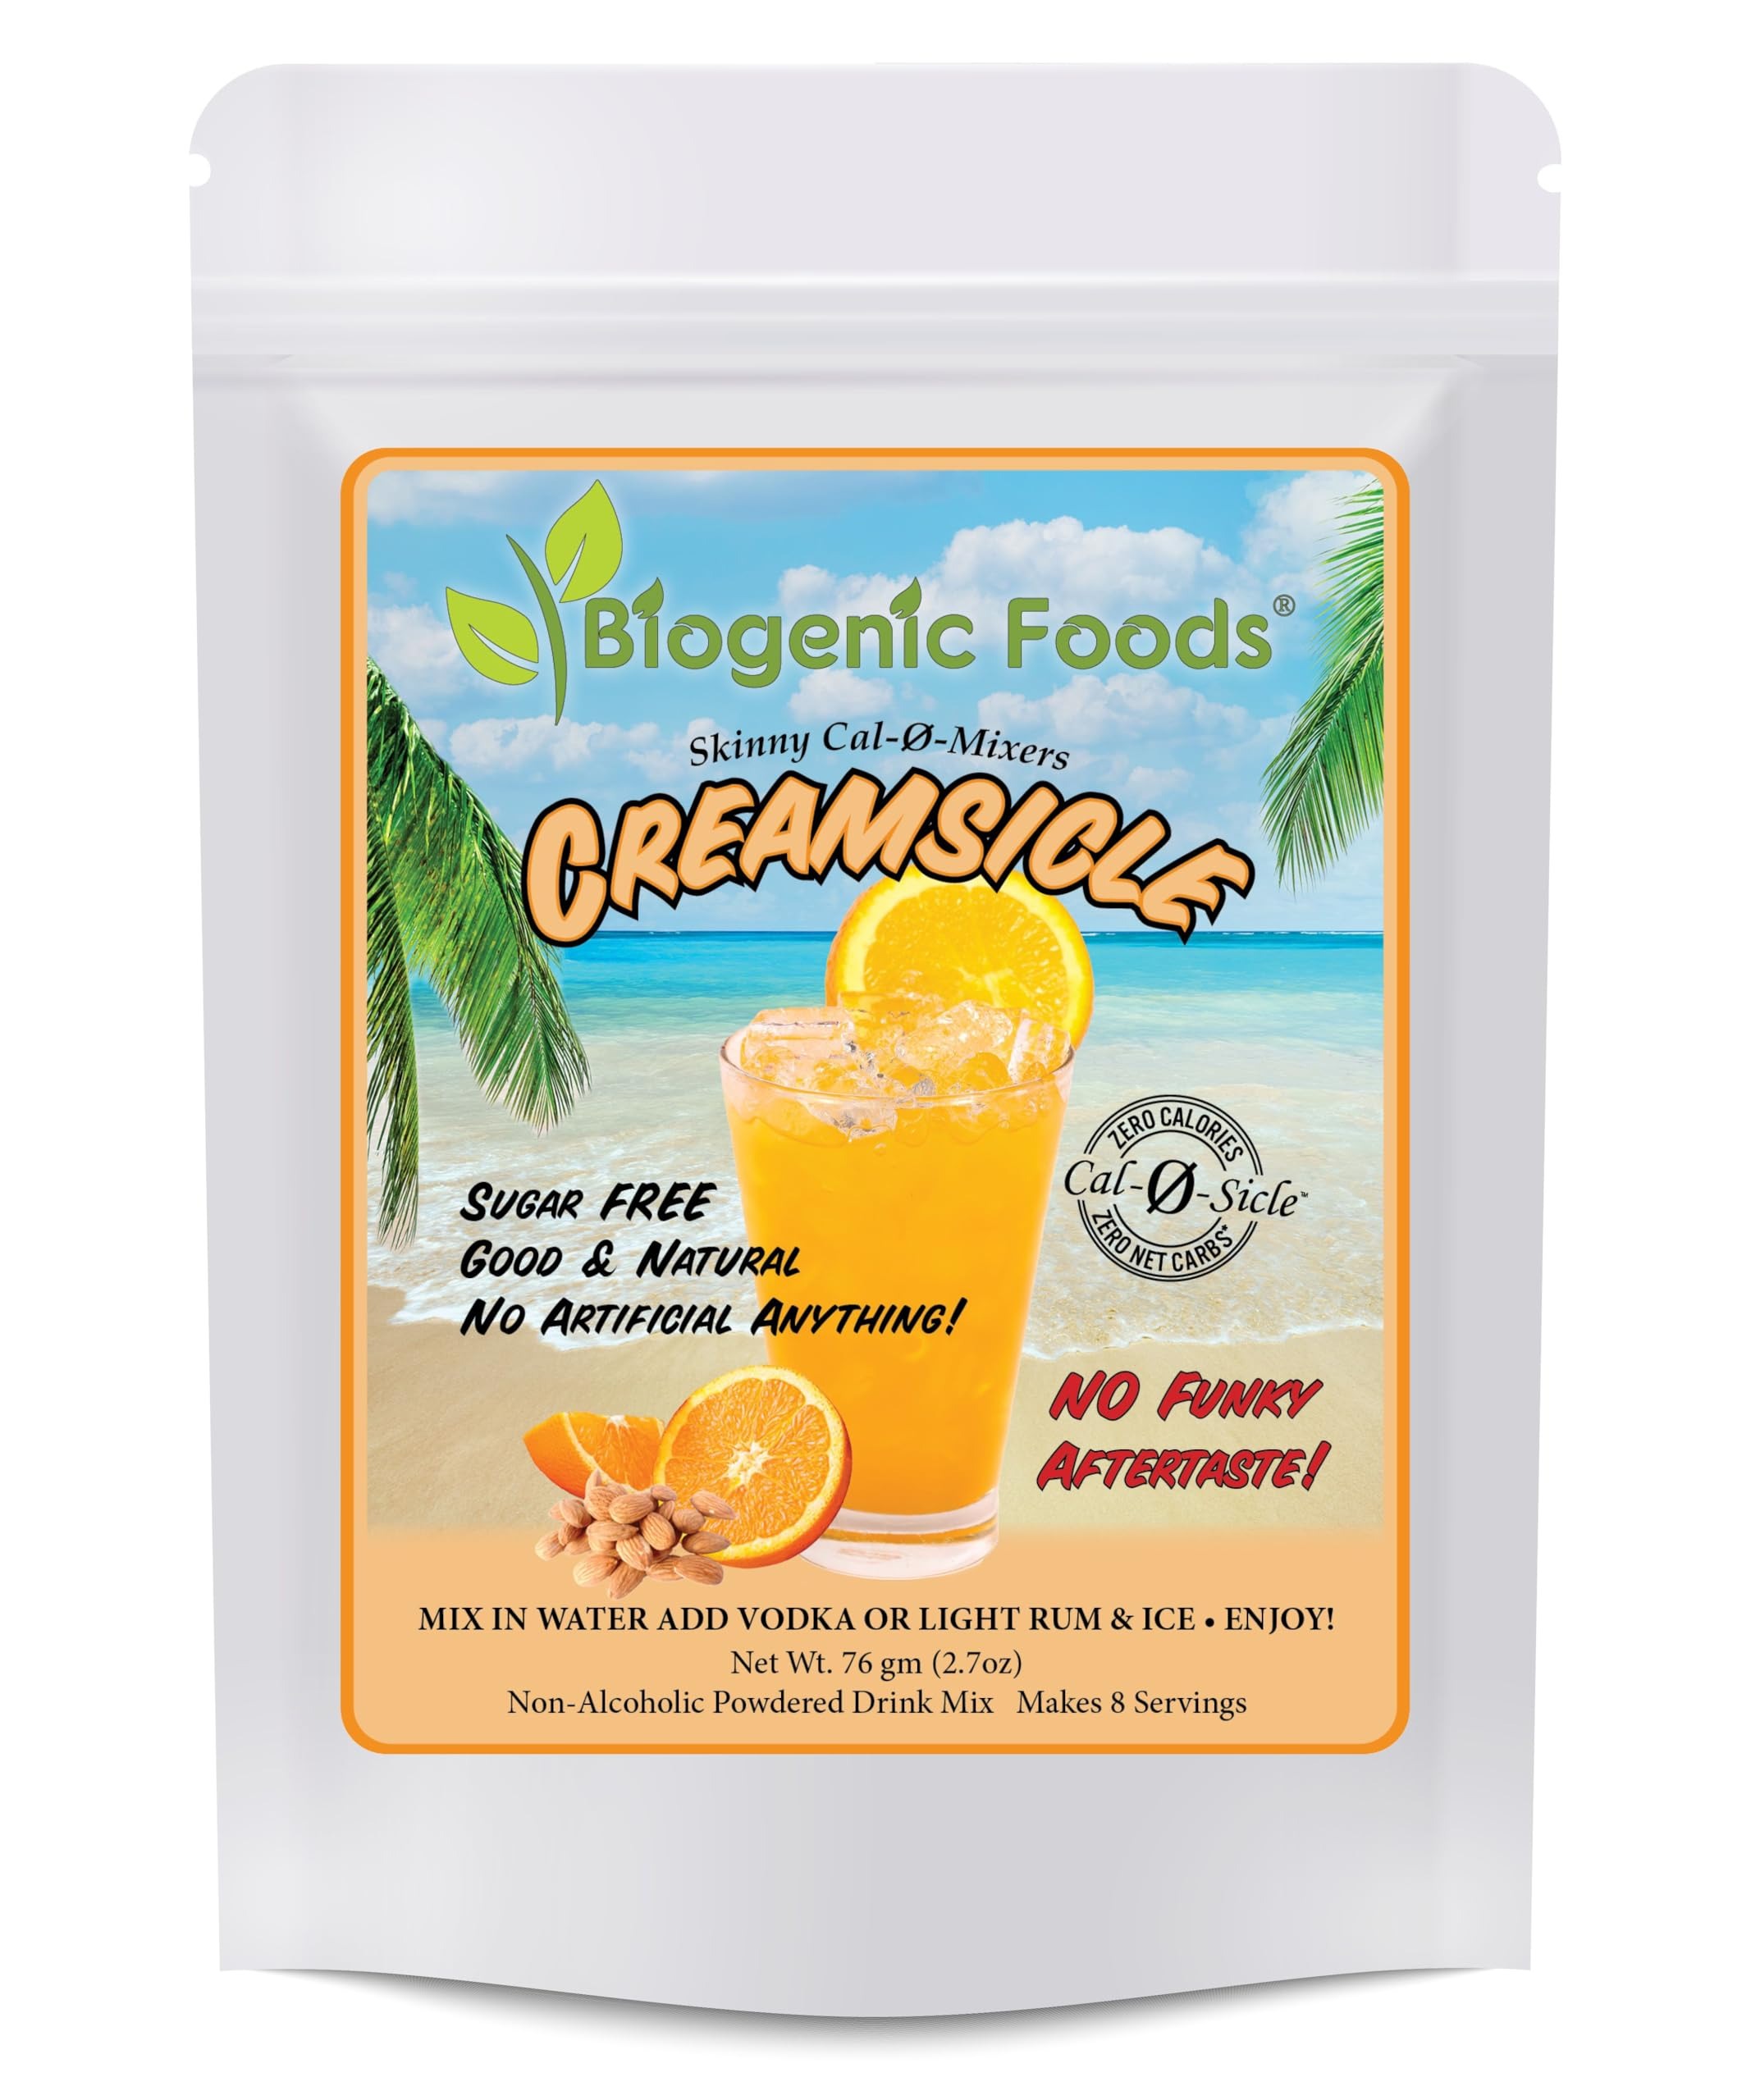
Item Name: Skinny Cal-0-Sicle - Zero Calorie All Natural Creamsicle Cocktail Mix Powder - (2.7 Oz) pack of 1
Bullet Point 1: Classic Creamsicle Flavor – Enjoy a smooth, citrusy, and creamy cocktail mix inspired by the nostalgic creamsicle treat. 1 pack includes 8 servings.
Bullet Point 2: Sugar-Free & Zero Calories – A flavorful drink mix made without added sugar, artificial sweeteners, or preservatives.
Bullet Point 3: With Prebiotic Fiber & Vitamin C – Each serving includes prebiotic fiber and a source of Vitamin C for a refreshing experience.
Bullet Point 4: Premium Ingredients & GMO-Free – Crafted with carefully selected, high-quality ingredients for a clean and delicious beverage.
Bullet Point 5: Featured in Media – Seen on Fox 26 News, The Hot Mixology Show, The Las Vegas Nightclub & Bar Show, and more.
Product Description: The Skinny Cal-0-Sicle Creamsicle Cocktail Mix is a naturally flavored, sugar-free, and zero-calorie drink mix designed to complement your favorite beverages. Made without artificial sweeteners, preservatives, or additives, it offers a balanced and refreshing taste. Each serving includes 1 gram of pre-biotic fiber and a source of Vitamin C. Our Skinny Cal-0-Sicle mix is GMO-free and crafted with carefully selected ingredients. The Skinny Cal-0-Sicle has been featured on Fox 26 News, The Hot Mixology Show, The Las Vegas Nightclub & Bar Show, and in various publications. For additional product details, usage suggestions, and technical data, please refer to the product label.
Value: nan
Unit: None

Price: 9.99